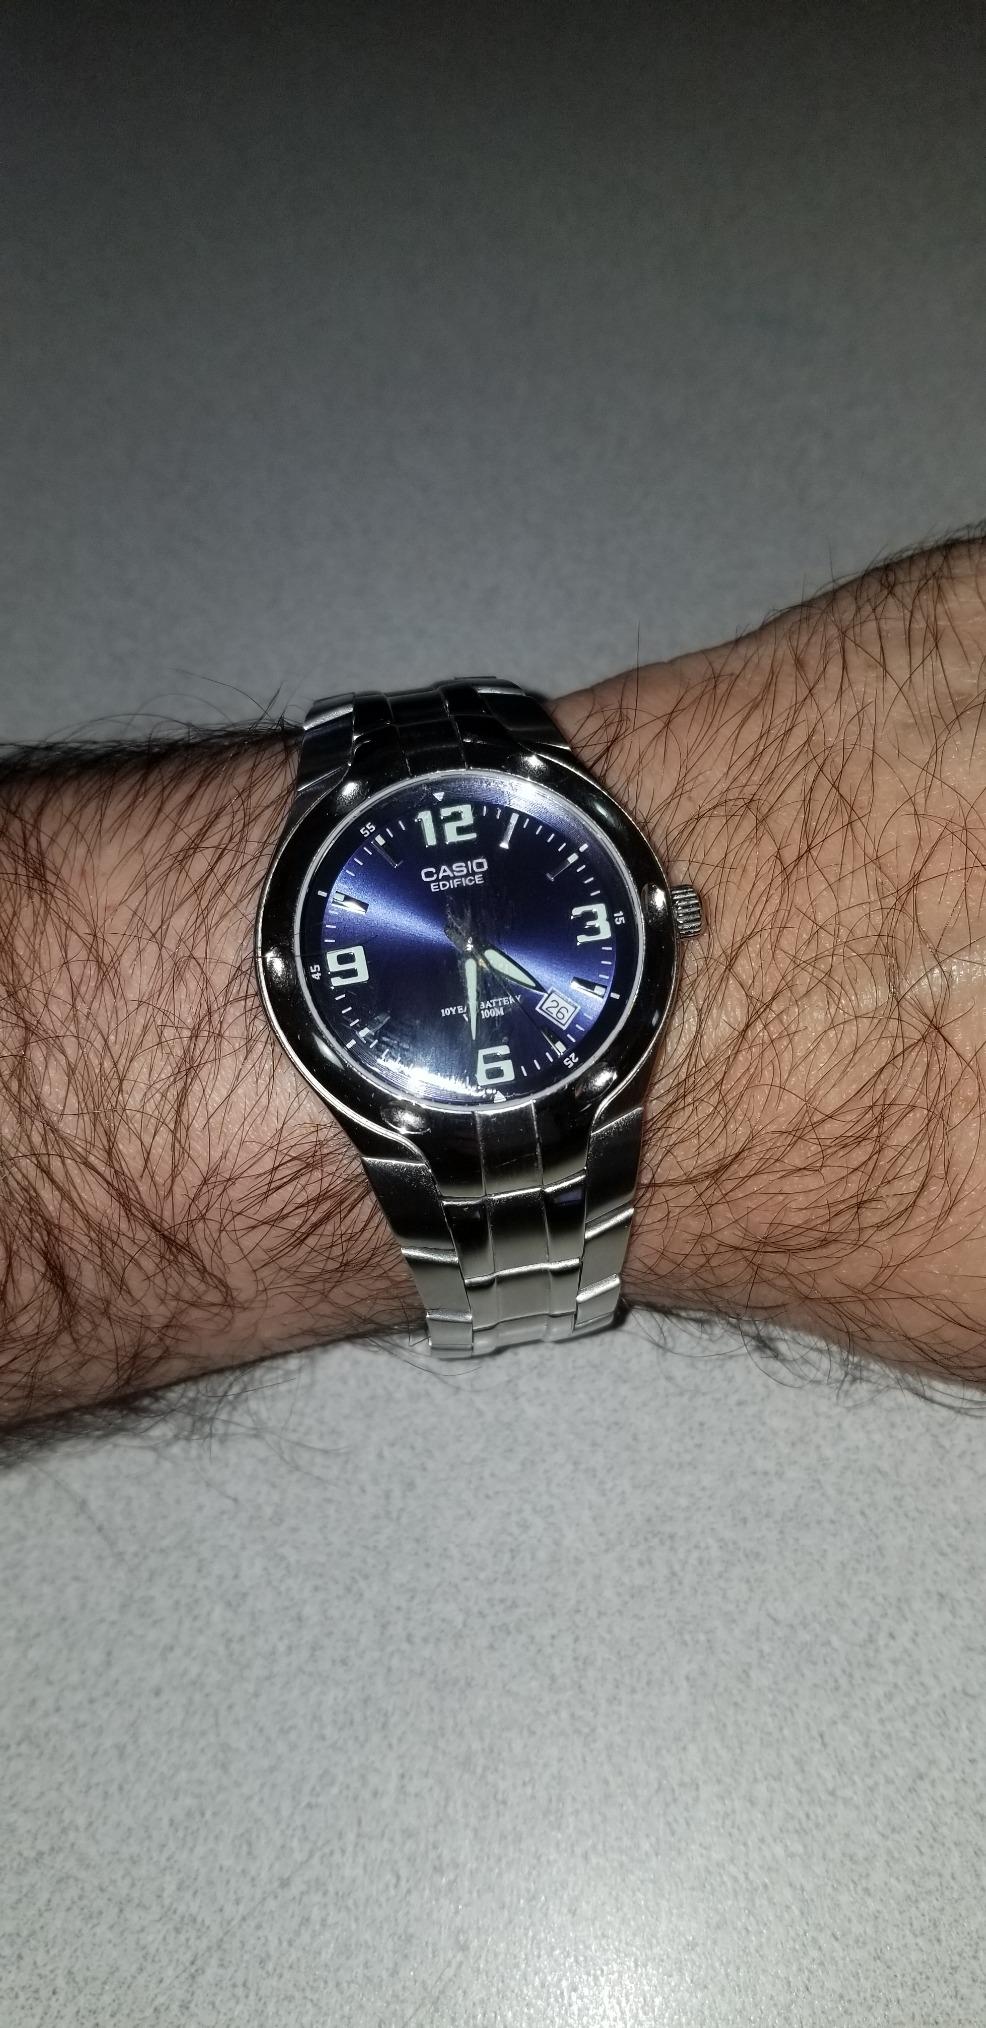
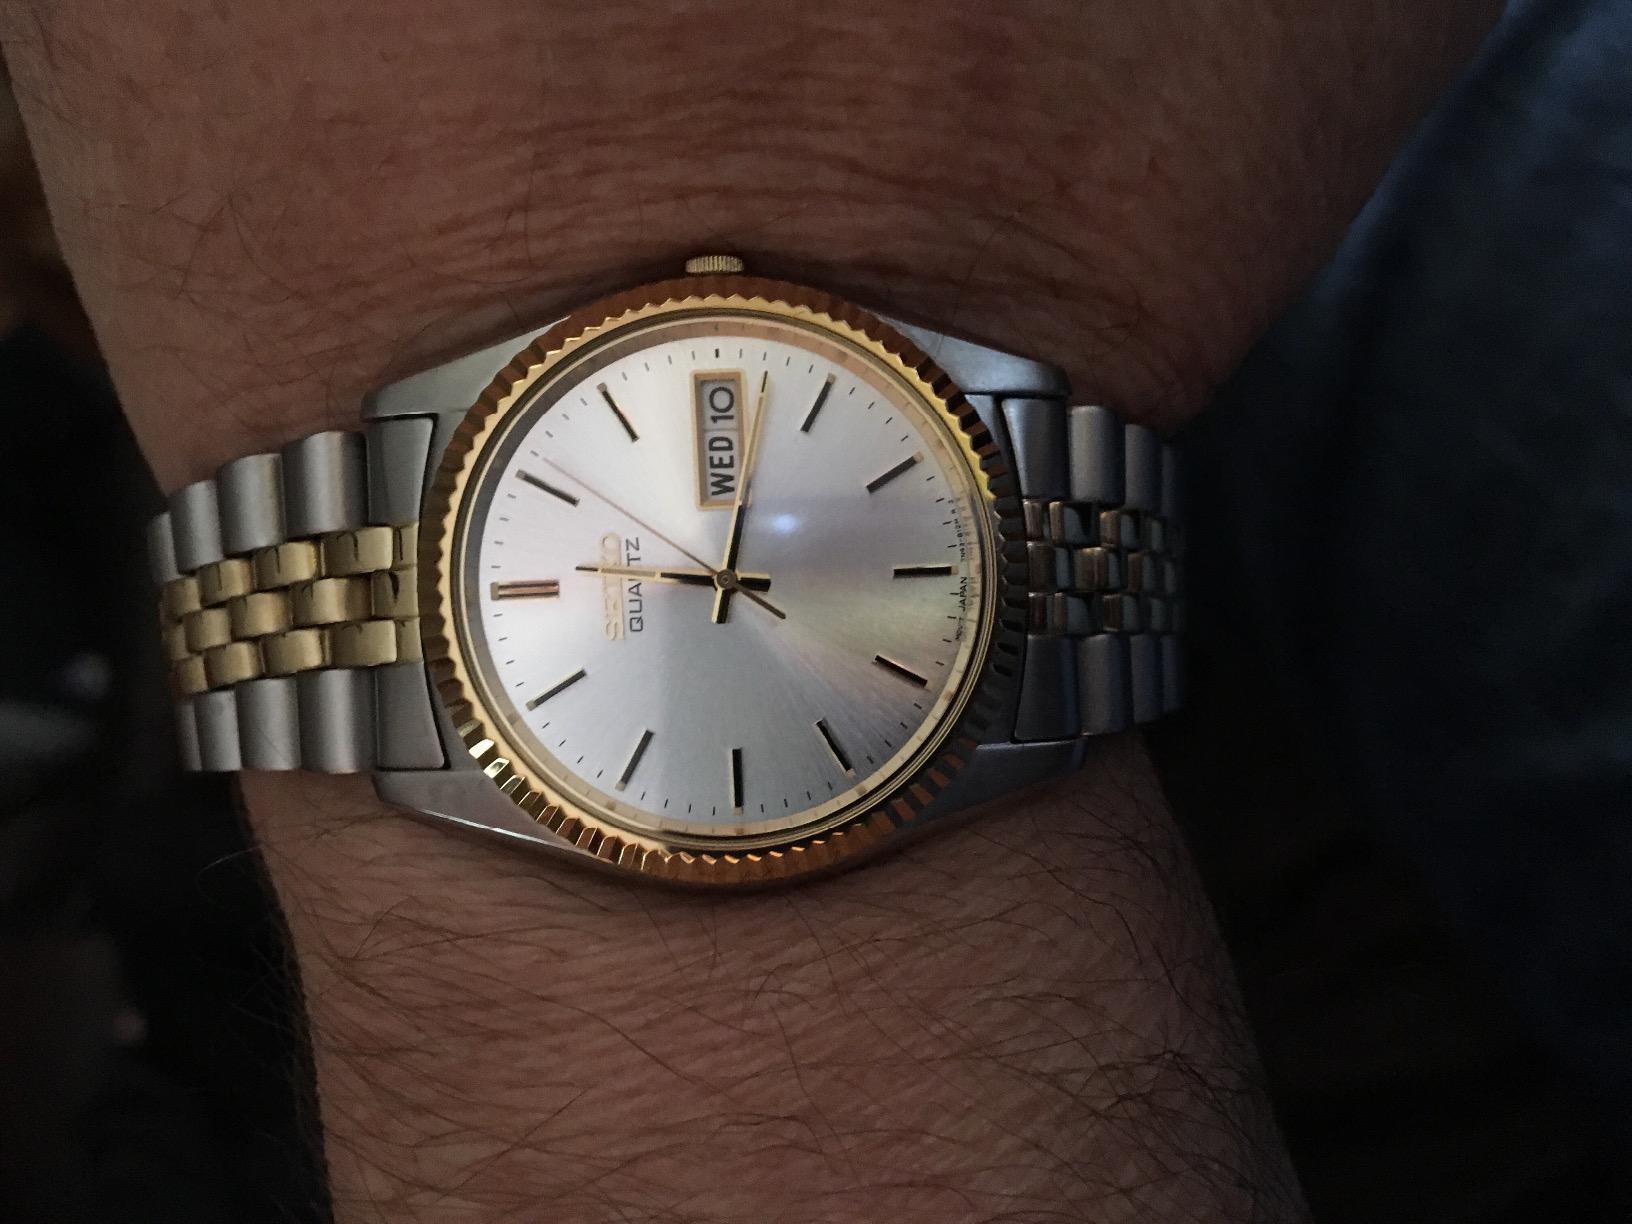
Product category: accessories_watch
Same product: no